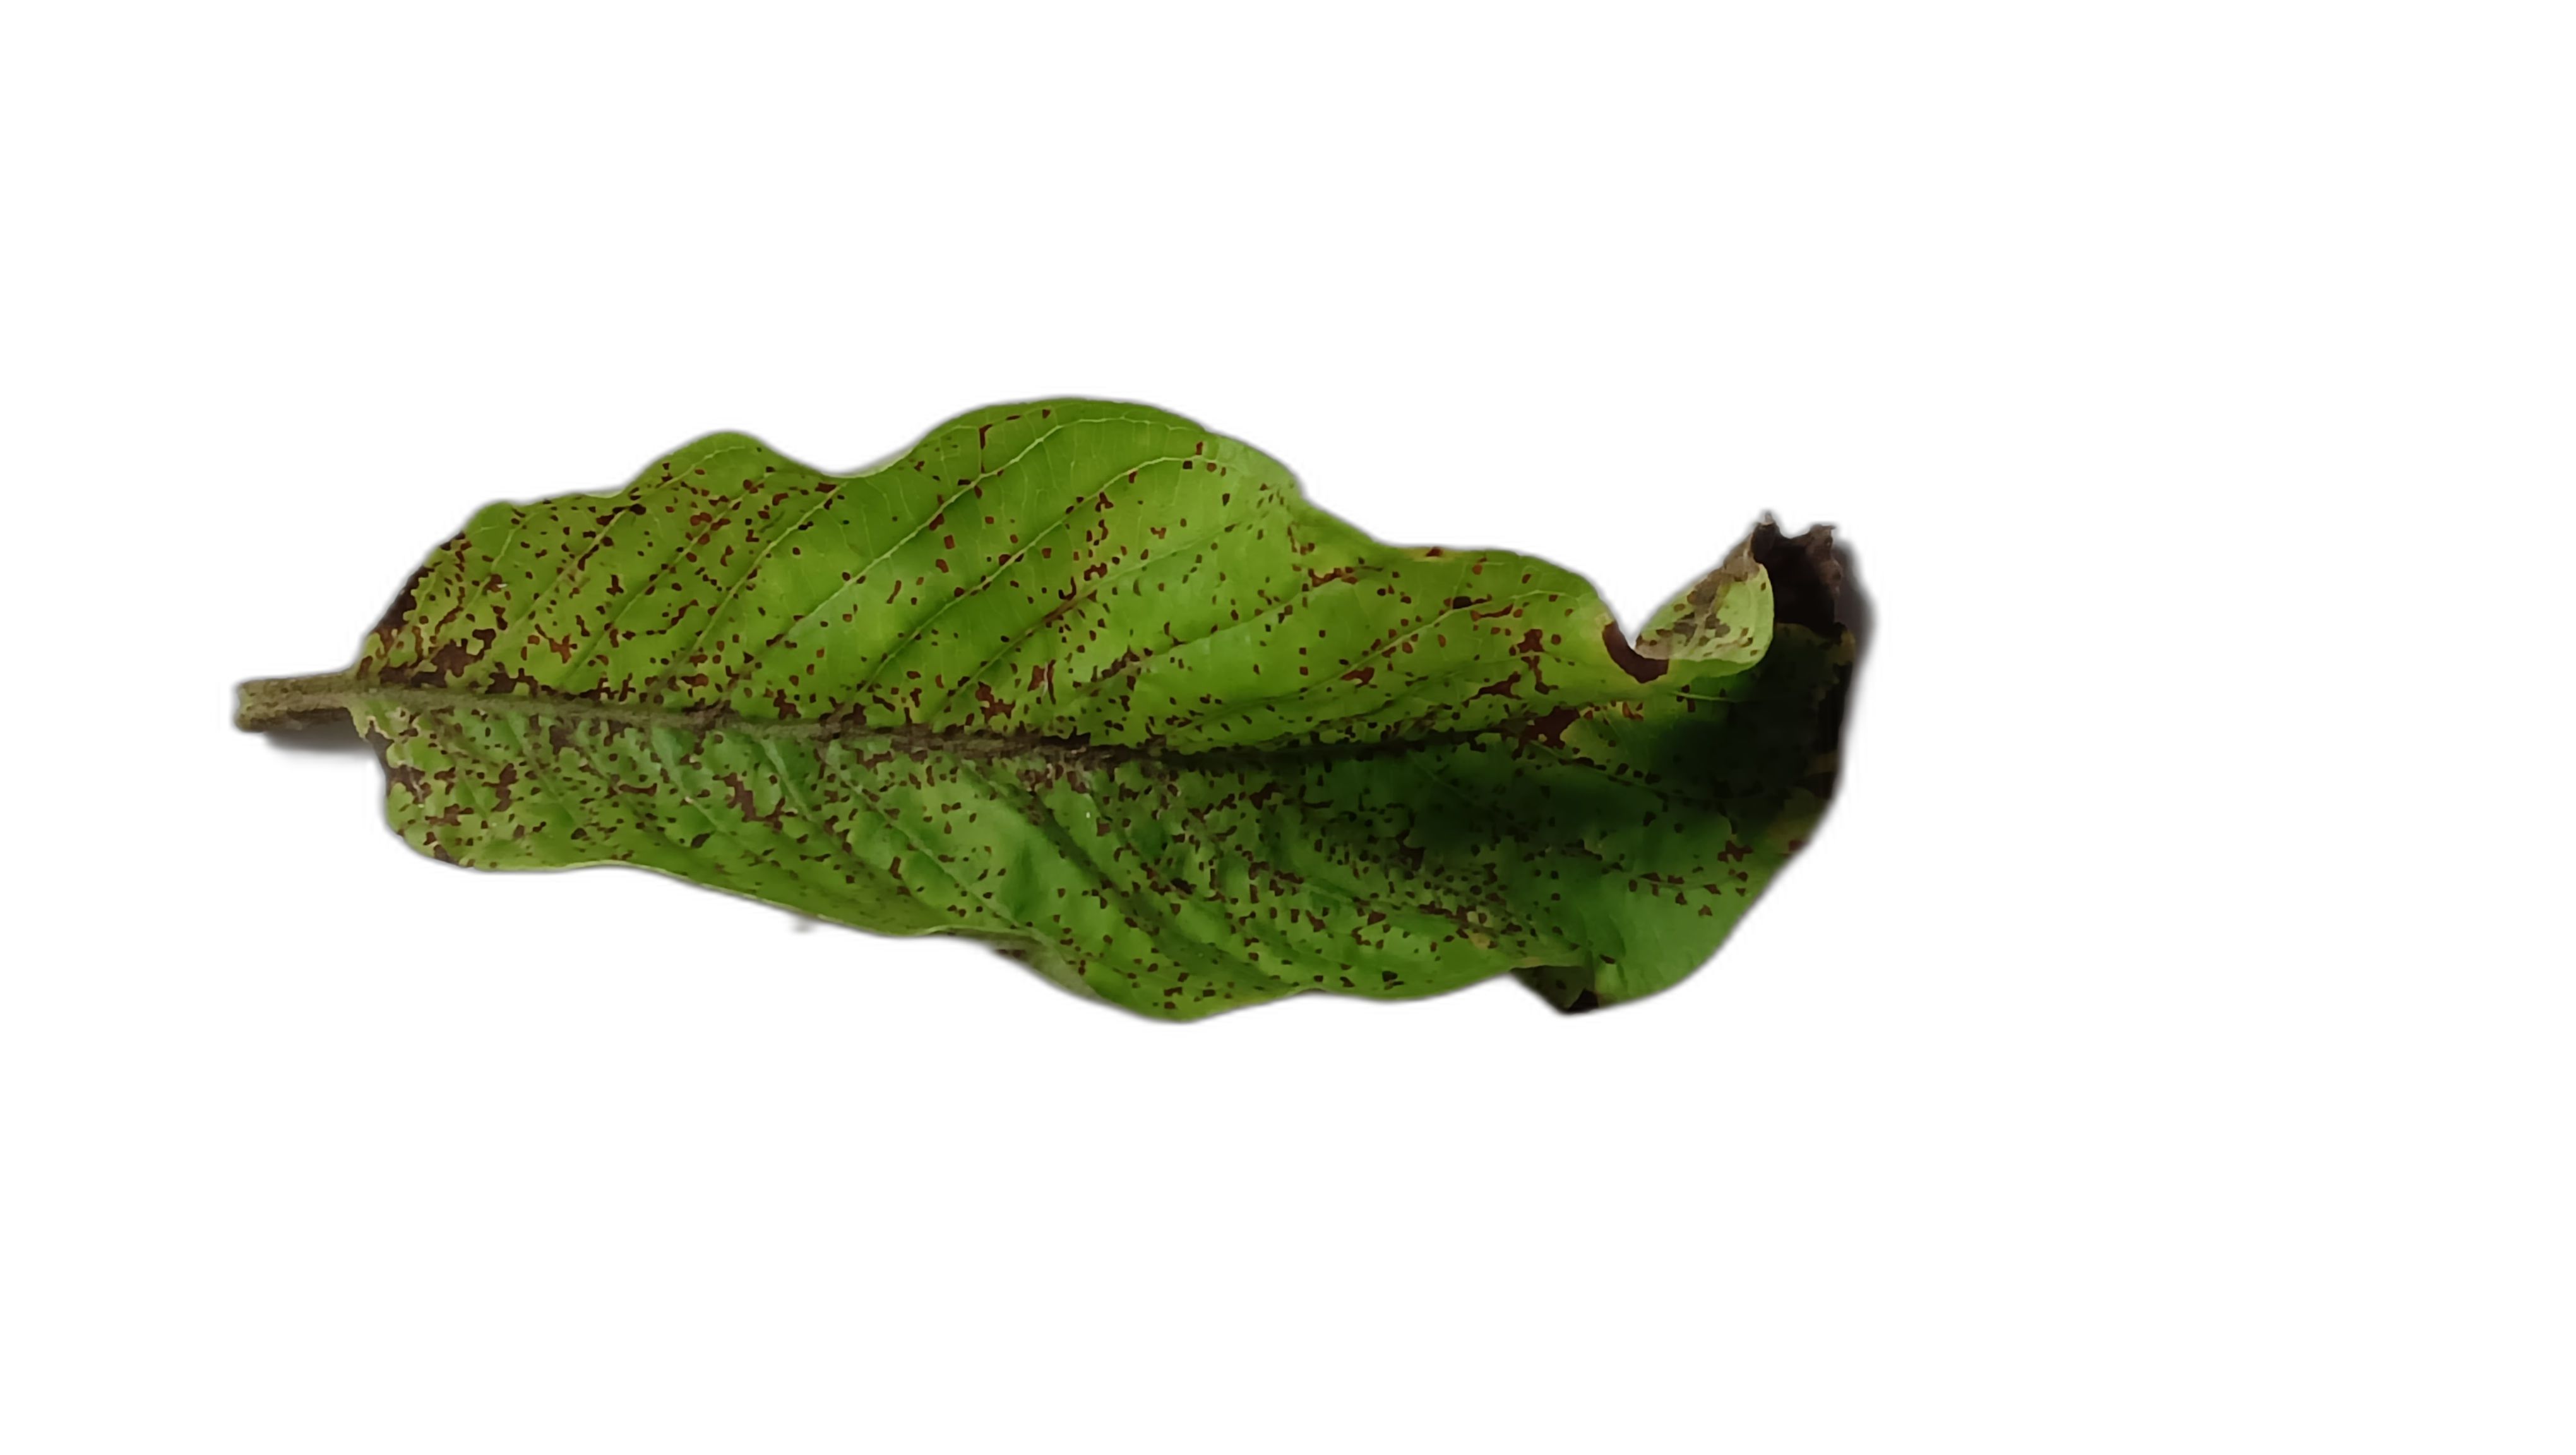
Plant part: leaf
Disease: Dot